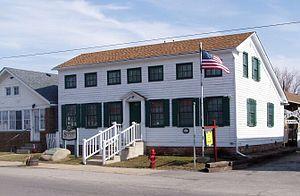
La ville de Hebron est située dans le comté de Porter, dans l’État de l’Indiana, aux États-Unis. Sa population s’élevait à 3 724 habitants lors du recensement de 2010, estimée à 3 694 habitants en 2016.